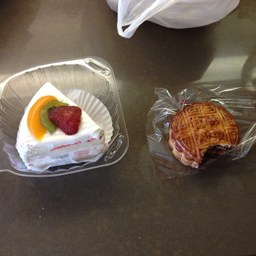
Two desserts packed in plastic, one cake, the other a cookie with a bite missing.
A piece of cake in a plastic container next to a large cookie.
Some very tasty looking treats displayed on a counter.
A couple of different desserts on a table
A piece of cake with fruit on it is in a bowl.